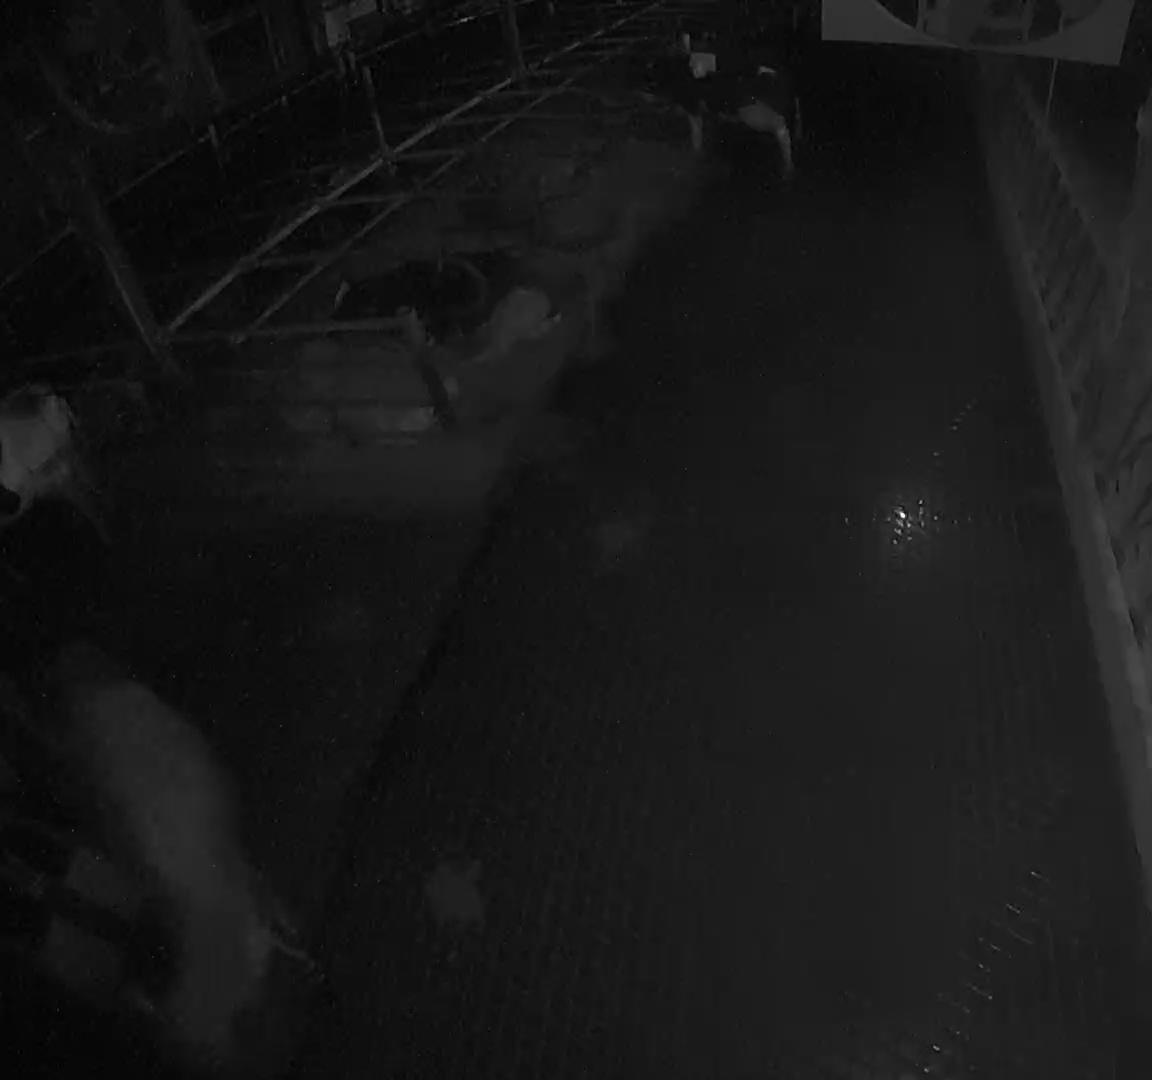
Number of cows: 4